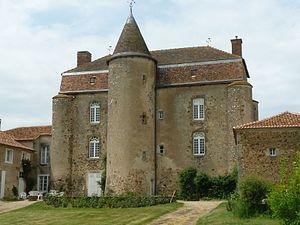
château de Fayolle, Abzac (16), France
Le château de Fayolle est situé sur la commune d'Abzac, en Charente.
Abzac est une commune du Sud-Ouest de la France, située dans le département de la Charente.